Jarlshola

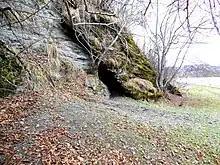
View of the entrance

Since the mentioned happenings took place around year 995 AD, it has not been possible to determine beyond doubt the exact location of the cave. However, as one knows it was close to the still existing farm Rimul, there is only one location seeming to fit with the story. That is on the west side of the river Gaula near the central part of Melhus Municipality in Trøndelag county, Norway. The cave is easily reached by foot.